Bennett's Hole

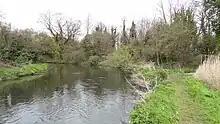
The River Wandle with Bennett's Hole on the right

Bennett's Hole is a 1.2 hectare Local Nature Reserve in Mitcham in the London Borough of Merton. According to the Natural England details page about the site, it is owned by Merton Council.